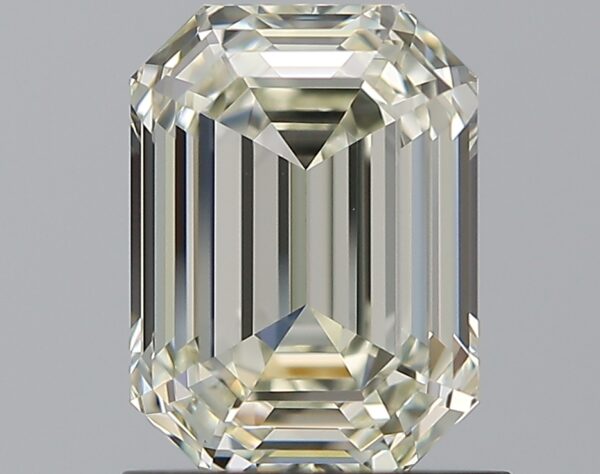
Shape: emerald
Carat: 1.29
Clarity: VVS1
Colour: L
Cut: EX
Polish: EX
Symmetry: EX
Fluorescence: N
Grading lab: GIA
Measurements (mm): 7.14 x 5.27 x 3.45